Jane F. Gentleman

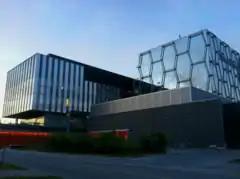
Gentleman studied and then taught at the University of Waterloo (here, the Mike & Ophelia Lazaridis Quantum-Nano Centre).

Jane F. Gentleman was born Jane Forer in 1940 in Washington, DC. She was the daughter of Joseph Forer, an American attorney known for his progressive stances on segregation and political discrimination, and Florence Roberts, a public school teacher and viola player. She received a BA in Mathematics (1962) and MS in Statistics (1965) from the University of Chicago. In 1973, she completed a doctorate in statistics at the University of Waterloo. Her dissertation was "A Statistical Analysis of Mortality Data for Smokers and Nonsmokers, and for Males and Females".